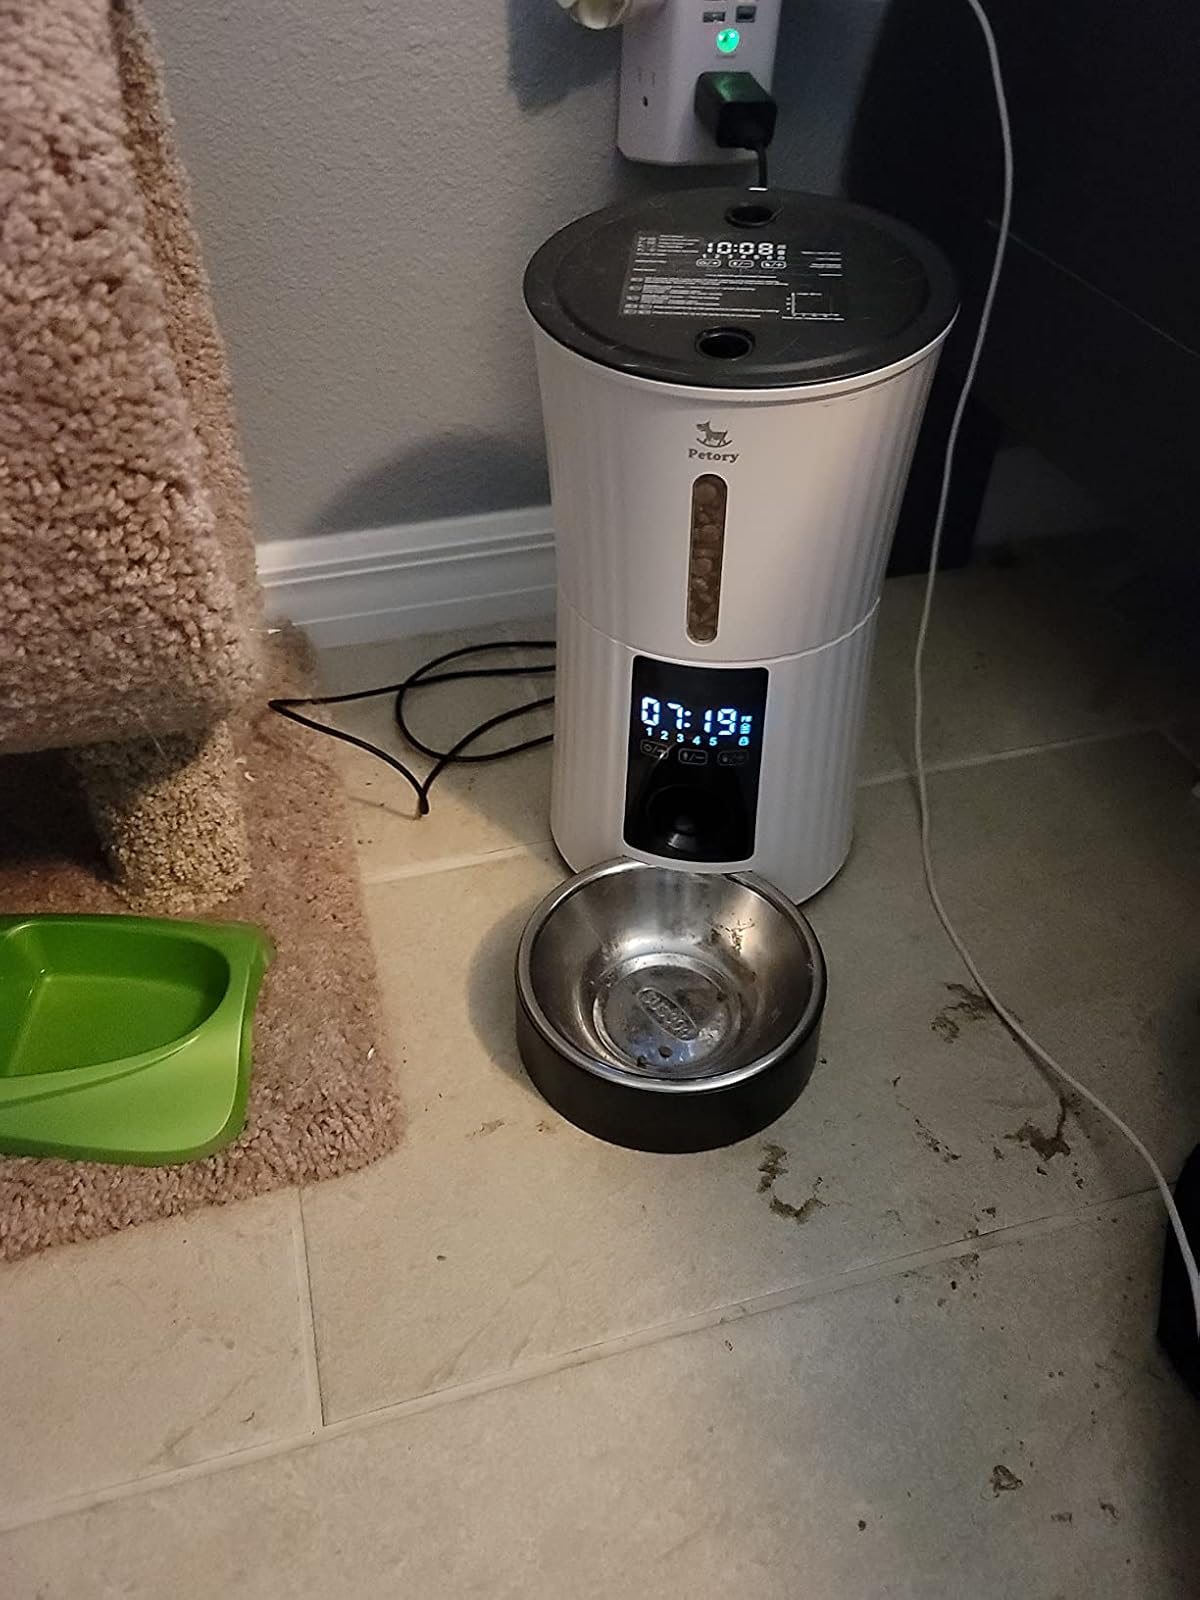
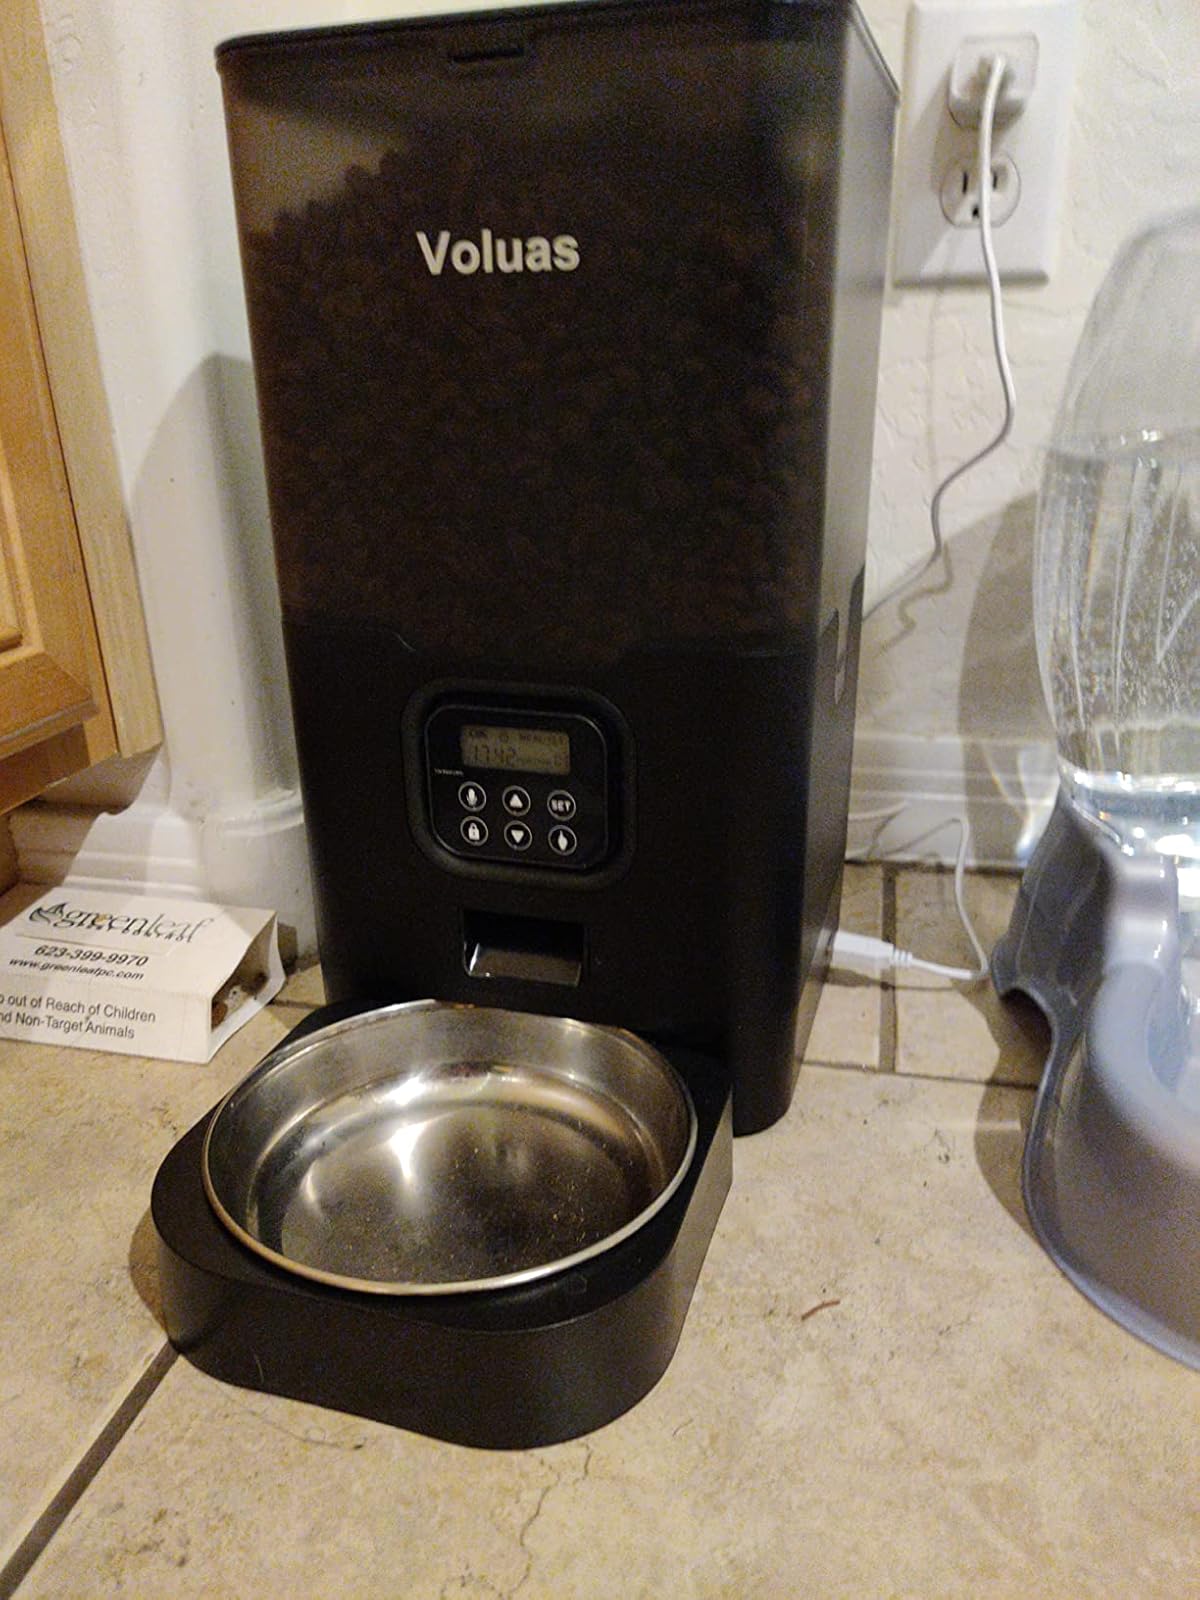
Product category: items_feeder
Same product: no